KBS Cool FM

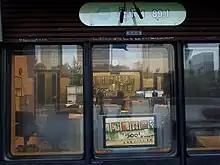
Cool FM Studios.

Cool FM is available terrestrially in select cities including Seoul, Incheon, Chuncheon, Wonju, Hongcheon, Hoengseong, Cheorwon, Cheonan, Asan, Yesan, Hongseong, Dangjin, Seosan, Taean, Jincheon, Eumseong and Chungju.